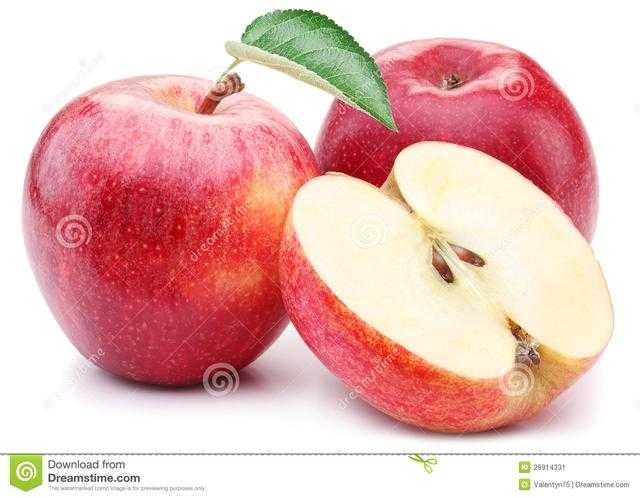
Label: Apple